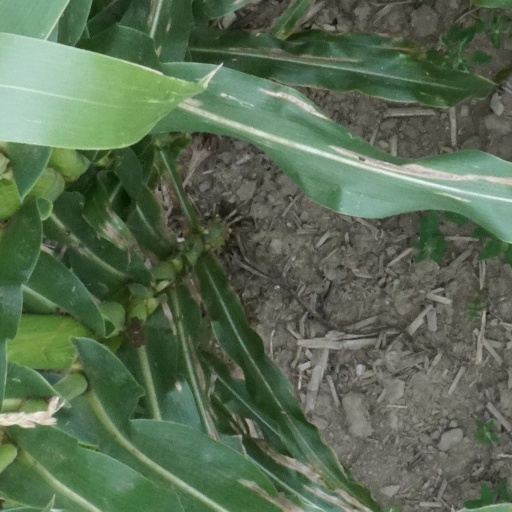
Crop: maize; corn